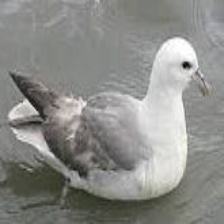
Species: NORTHERN FULMAR
Scientific name: FULMARUS GLACIALIS